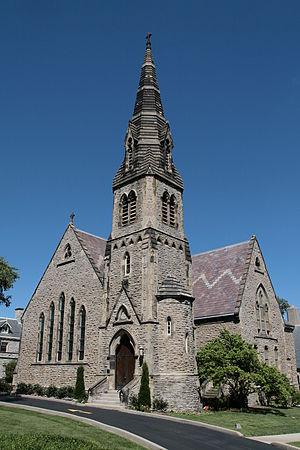
L'église épiscopalienne du Calvaire est une église épiscopalienne située au 3766 de l'avenue Clifton, dans le quartier de Clifton, à Cincinnati dans l'Ohio, aux États-Unis. Elle fait partie du quartier historique de Clifton Avenue. Son bâtiment annexe d'école du dimanche est inscrit au registre national du 3 mars 1980.